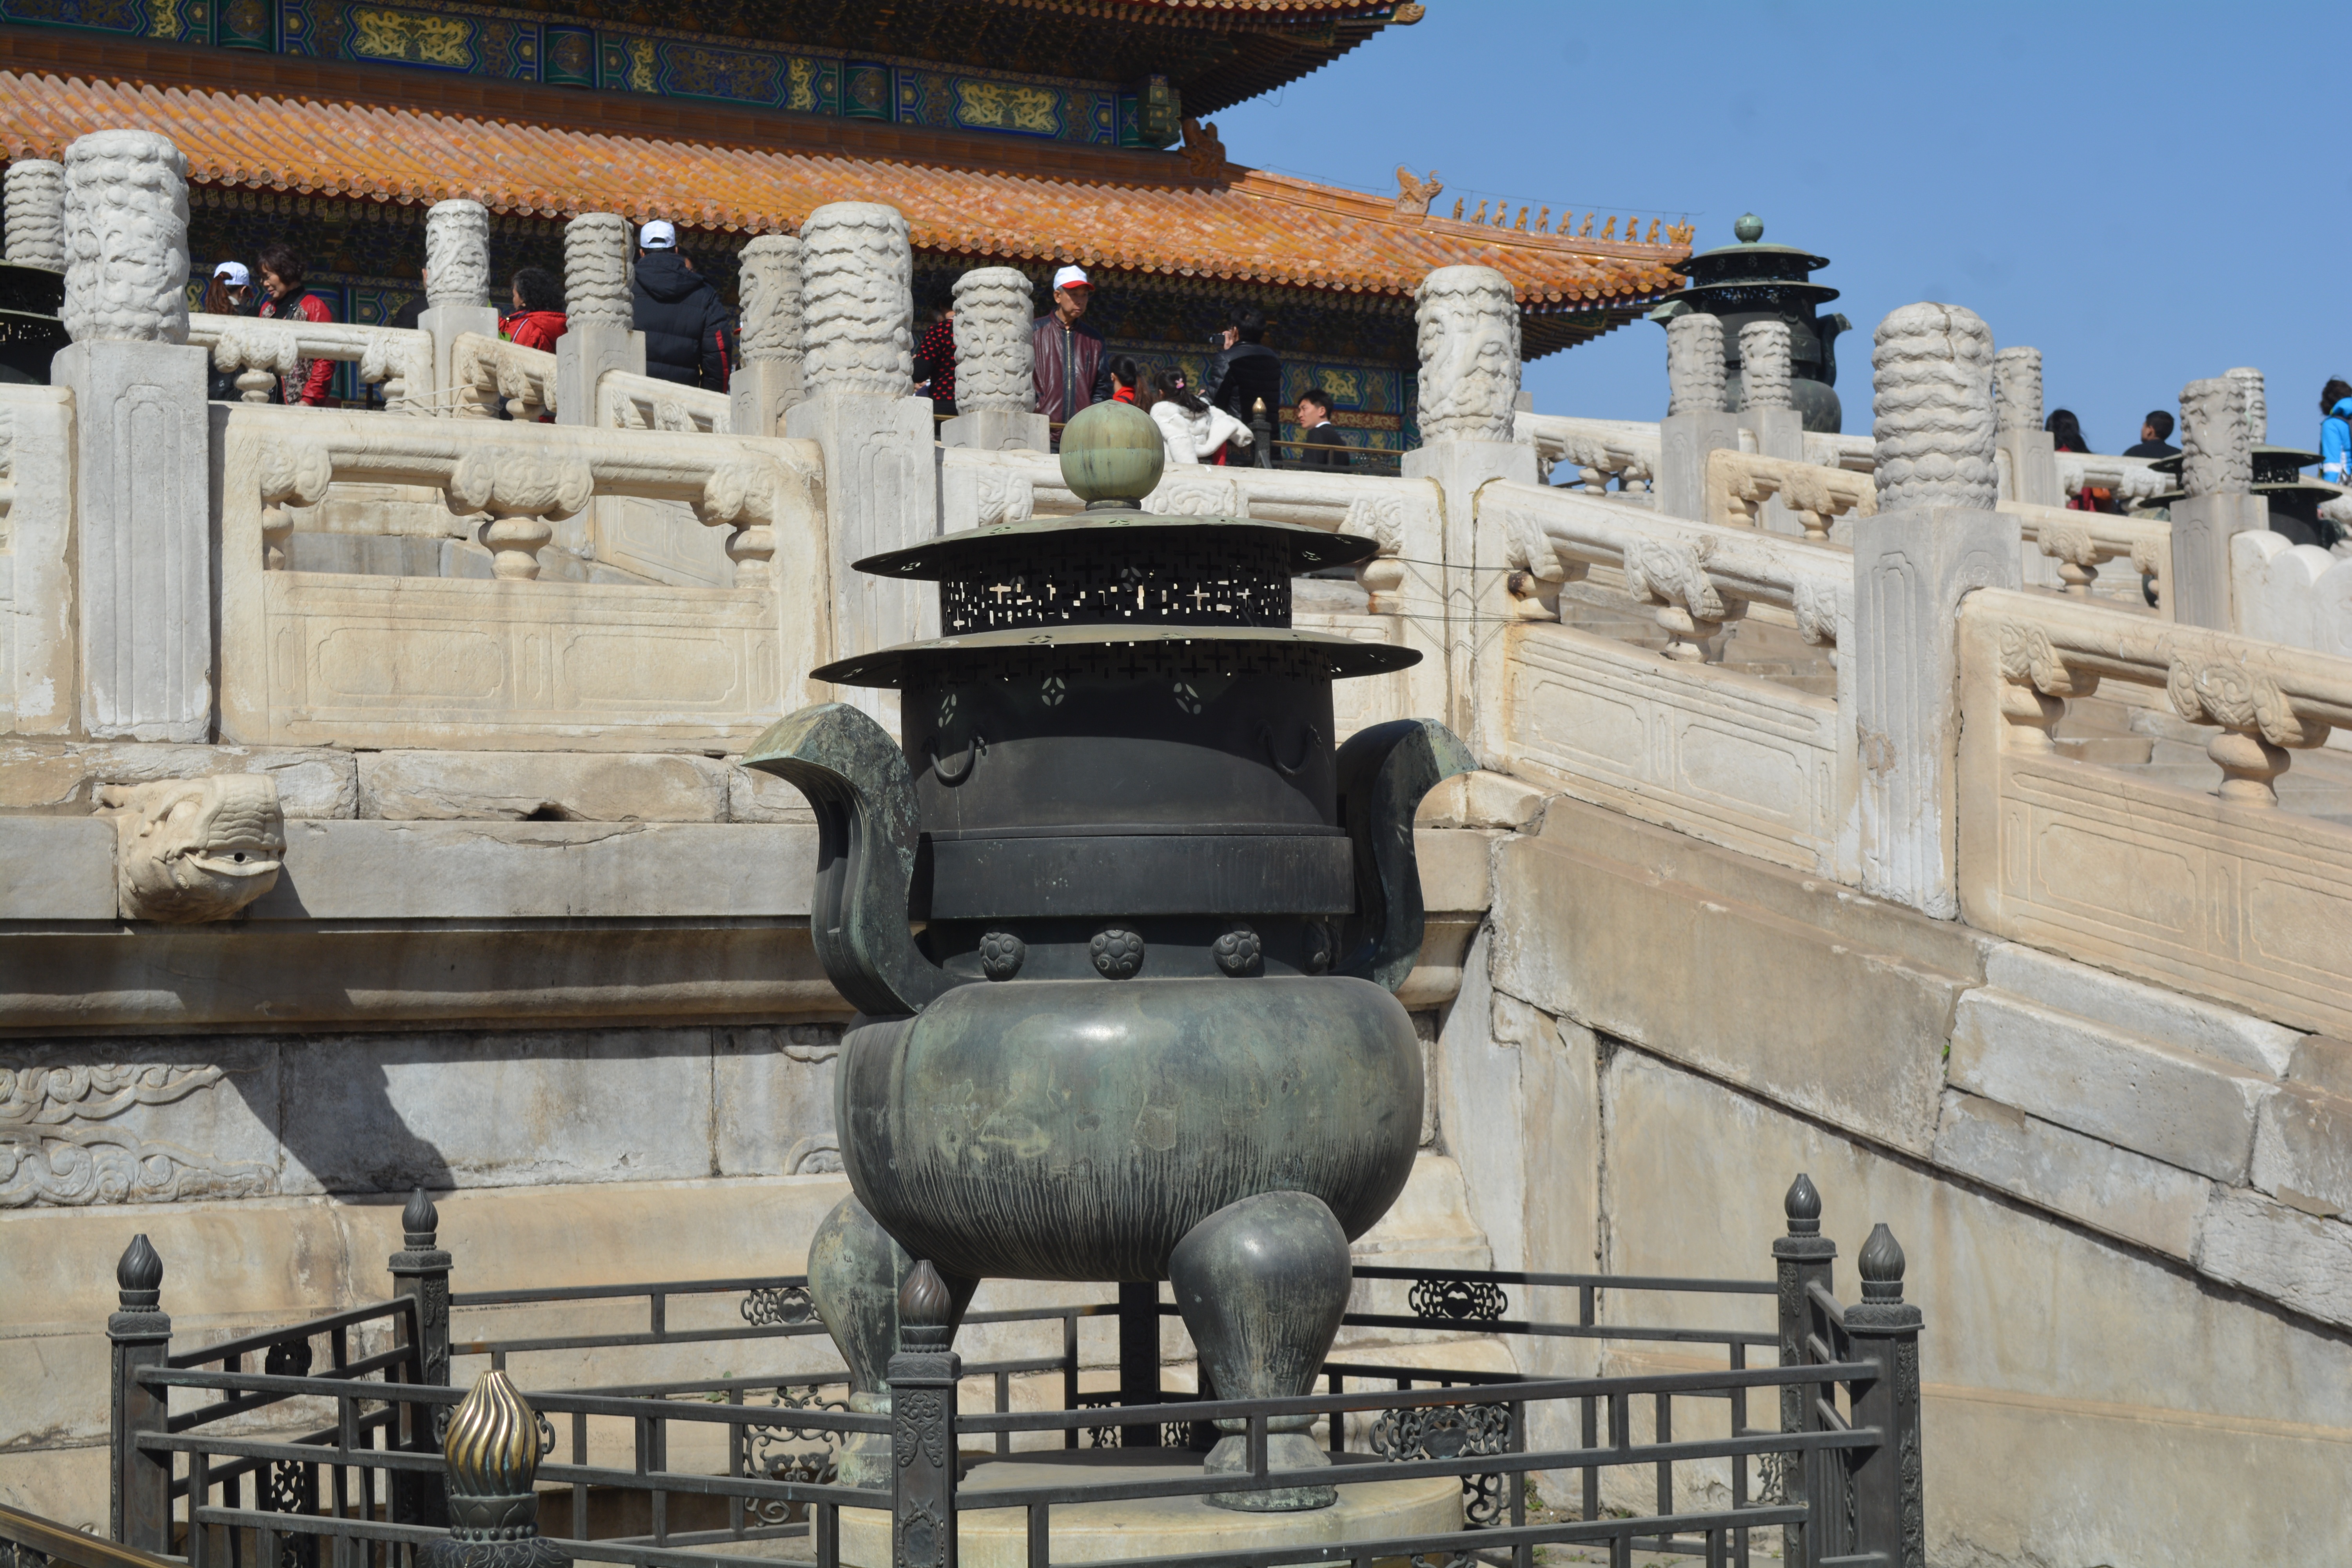
temple, vehicle, building